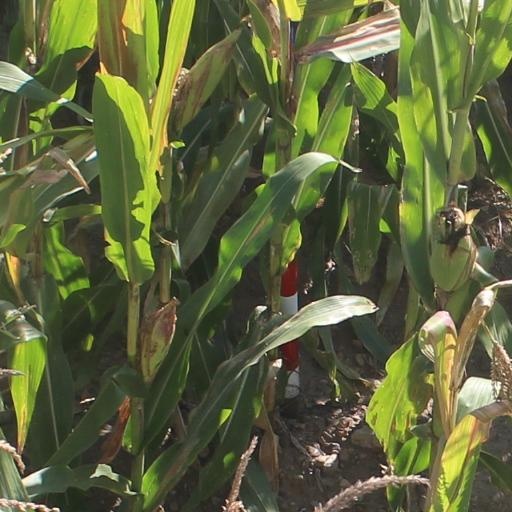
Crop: maize; corn